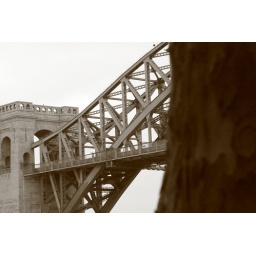
bridge with tree in the way. DOF...